George Quinlan Roberts

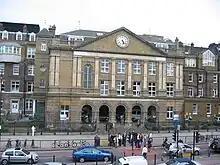
Facade of The Royal London Hospital

After Oxford, Roberts went into hospital administration. In 1892 he was appointed house-governor of The London Hospital and over the years trained the rowing crews of the London Hospital. By 1903, he was secretary at St Thomas' Hospital. He was appointed a Commander of the Order of the British Empire in the 1919 New Year Honours for his efforts during the First World War.